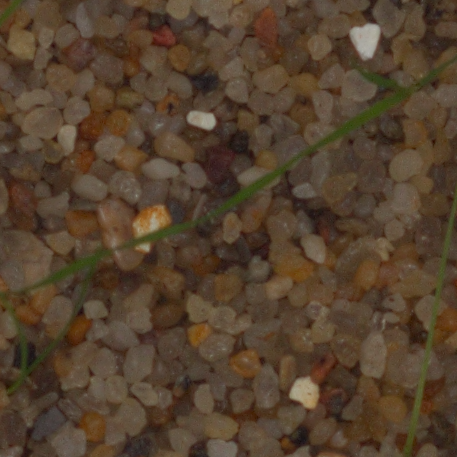
Label: loose_silkybent